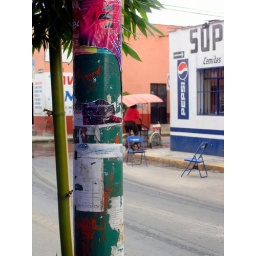
A view out of the front door of the Pulkata (a cantina style bar in Cholula).